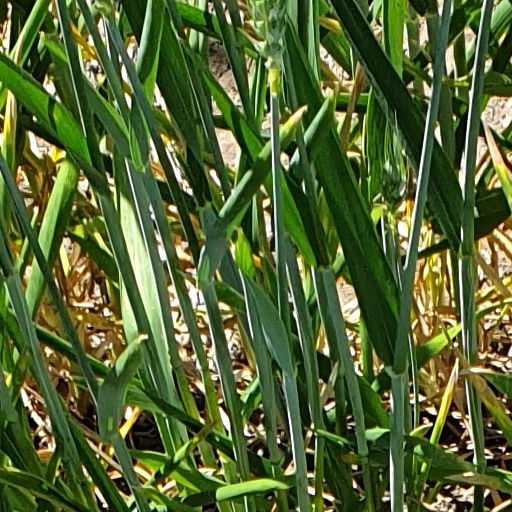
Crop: wheat